Nihonjin gakkō

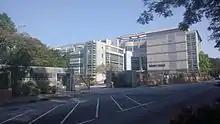
Hong Kong Japanese School International School Campus in Tai Po

"Nihonjin gakkō" use Japanese as their language of instruction. The curriculum is approved by the Japanese Ministry of Education, Culture, Sports, Science and Technology (MEXT) so that students may easily adjust upon returning to Japan. For foreign language classes, each school usually teaches English and, if different, a major local language of the country. Most "nihonjin gakkō" do not admit people lacking Japanese citizenship. This practice differs from those of American and British international schools, which do admit students of other nationalities. "Nihonjin gakkō" usually use the Japanese academic calendar instead of those of their host countries.